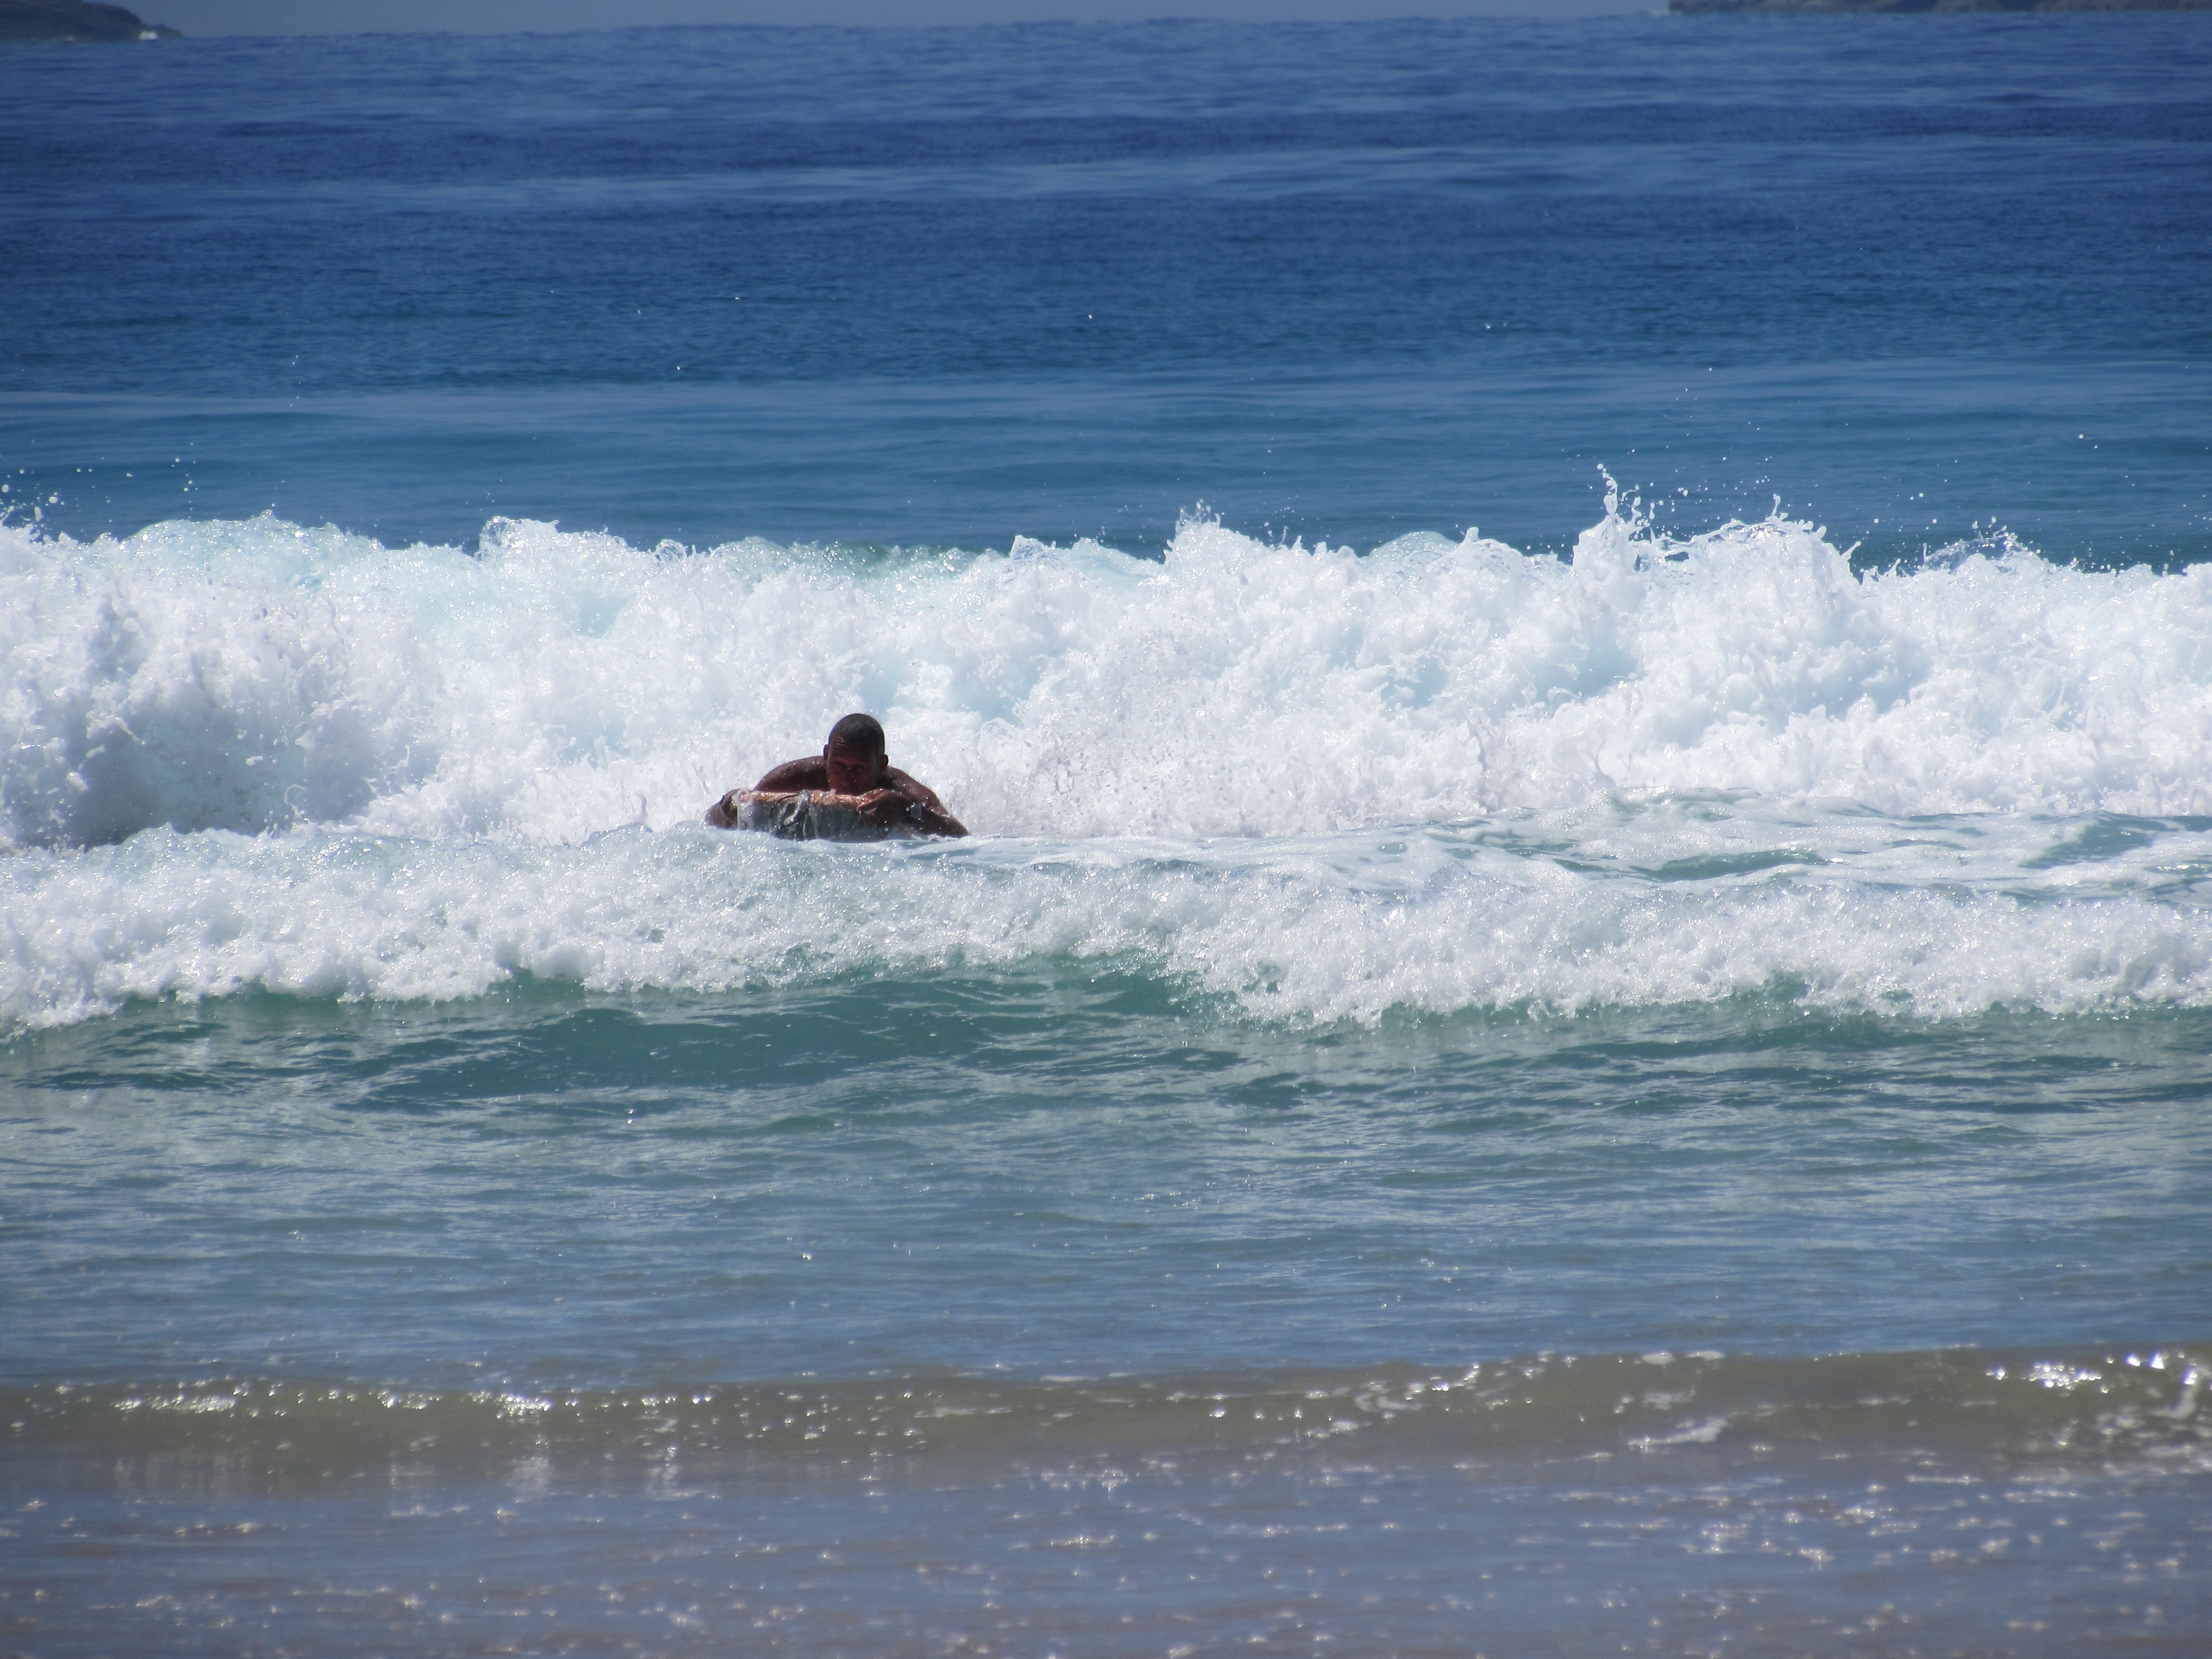
beach, sea, coast, water, ocean, shore, wave, surfing, surfboard, rio de janeiro, waves, sports, mar, brazil, water sport, wind wave, boardsport, surfing equipment and supplies, surface water sports, bodyboarding